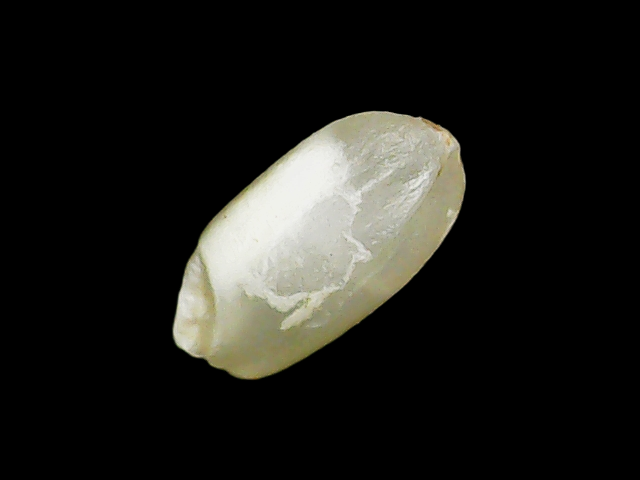
Rice variety: Binadhan8